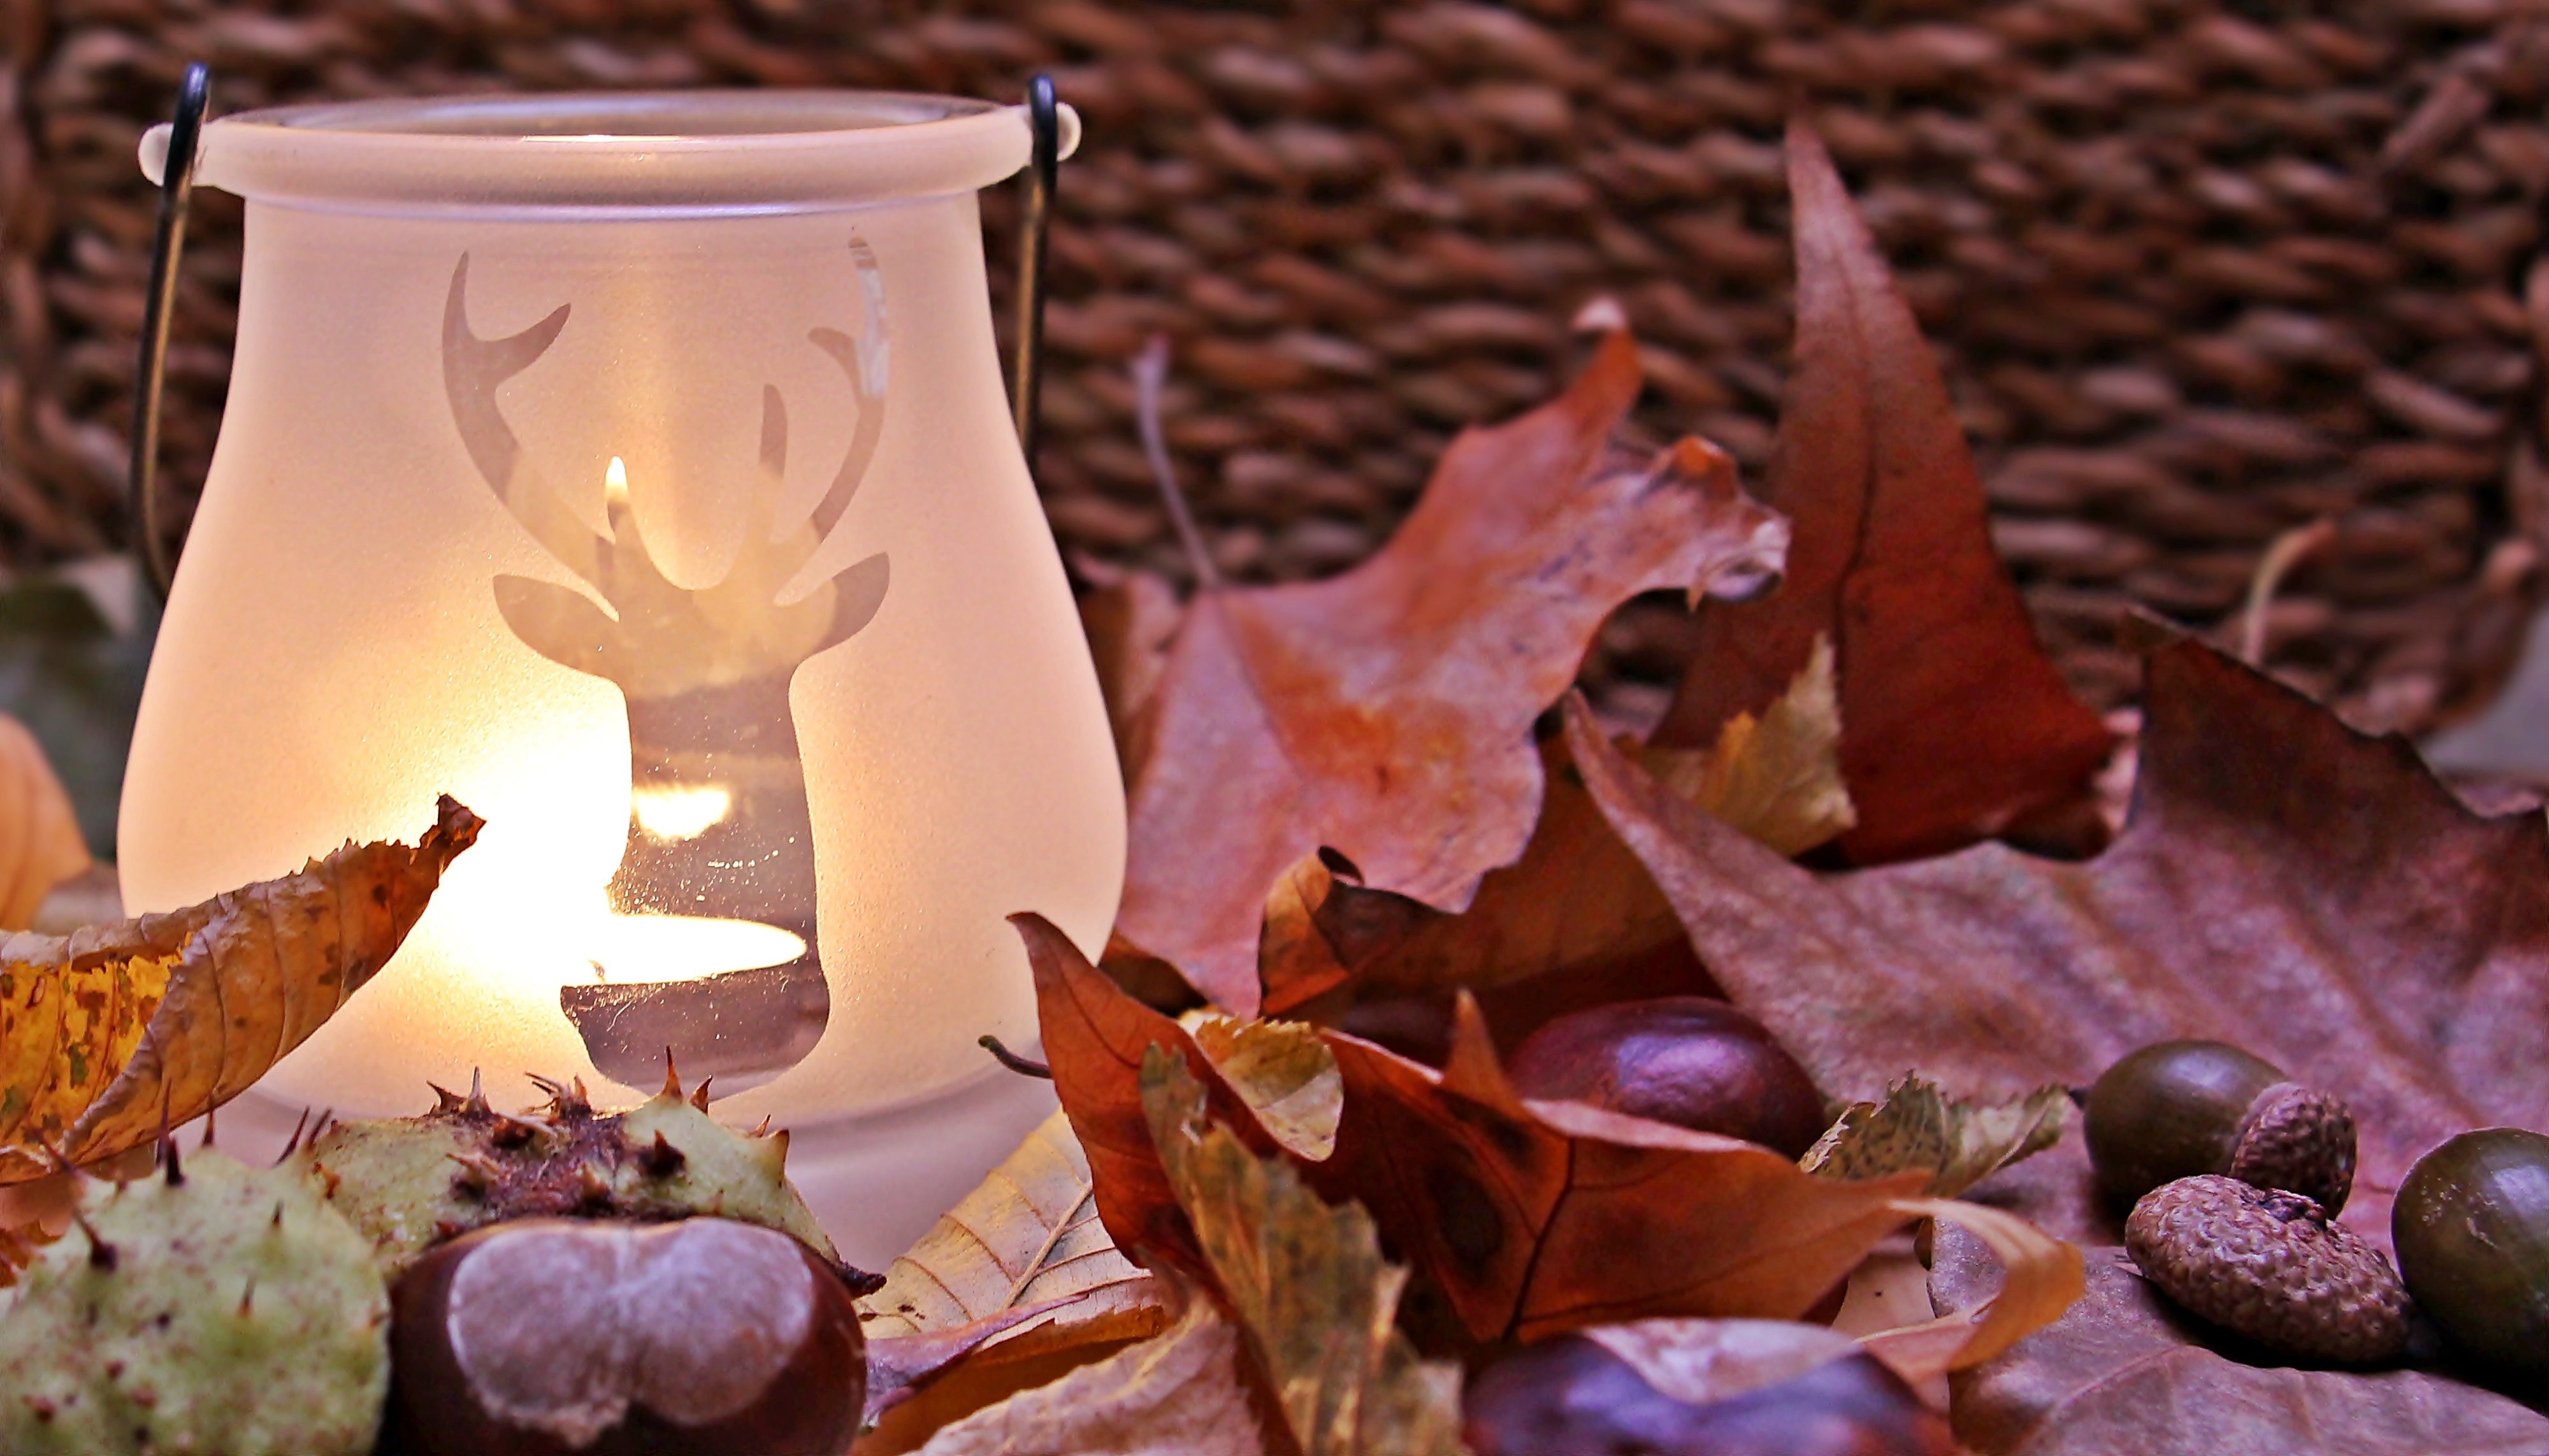
leaf, lighting, tree, plant, still life photography, autumn, still life